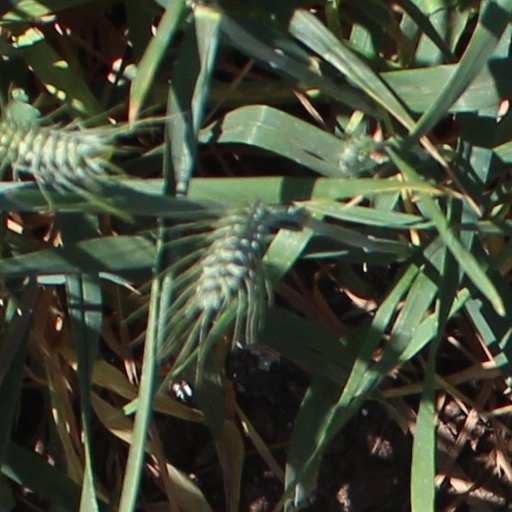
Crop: wheat